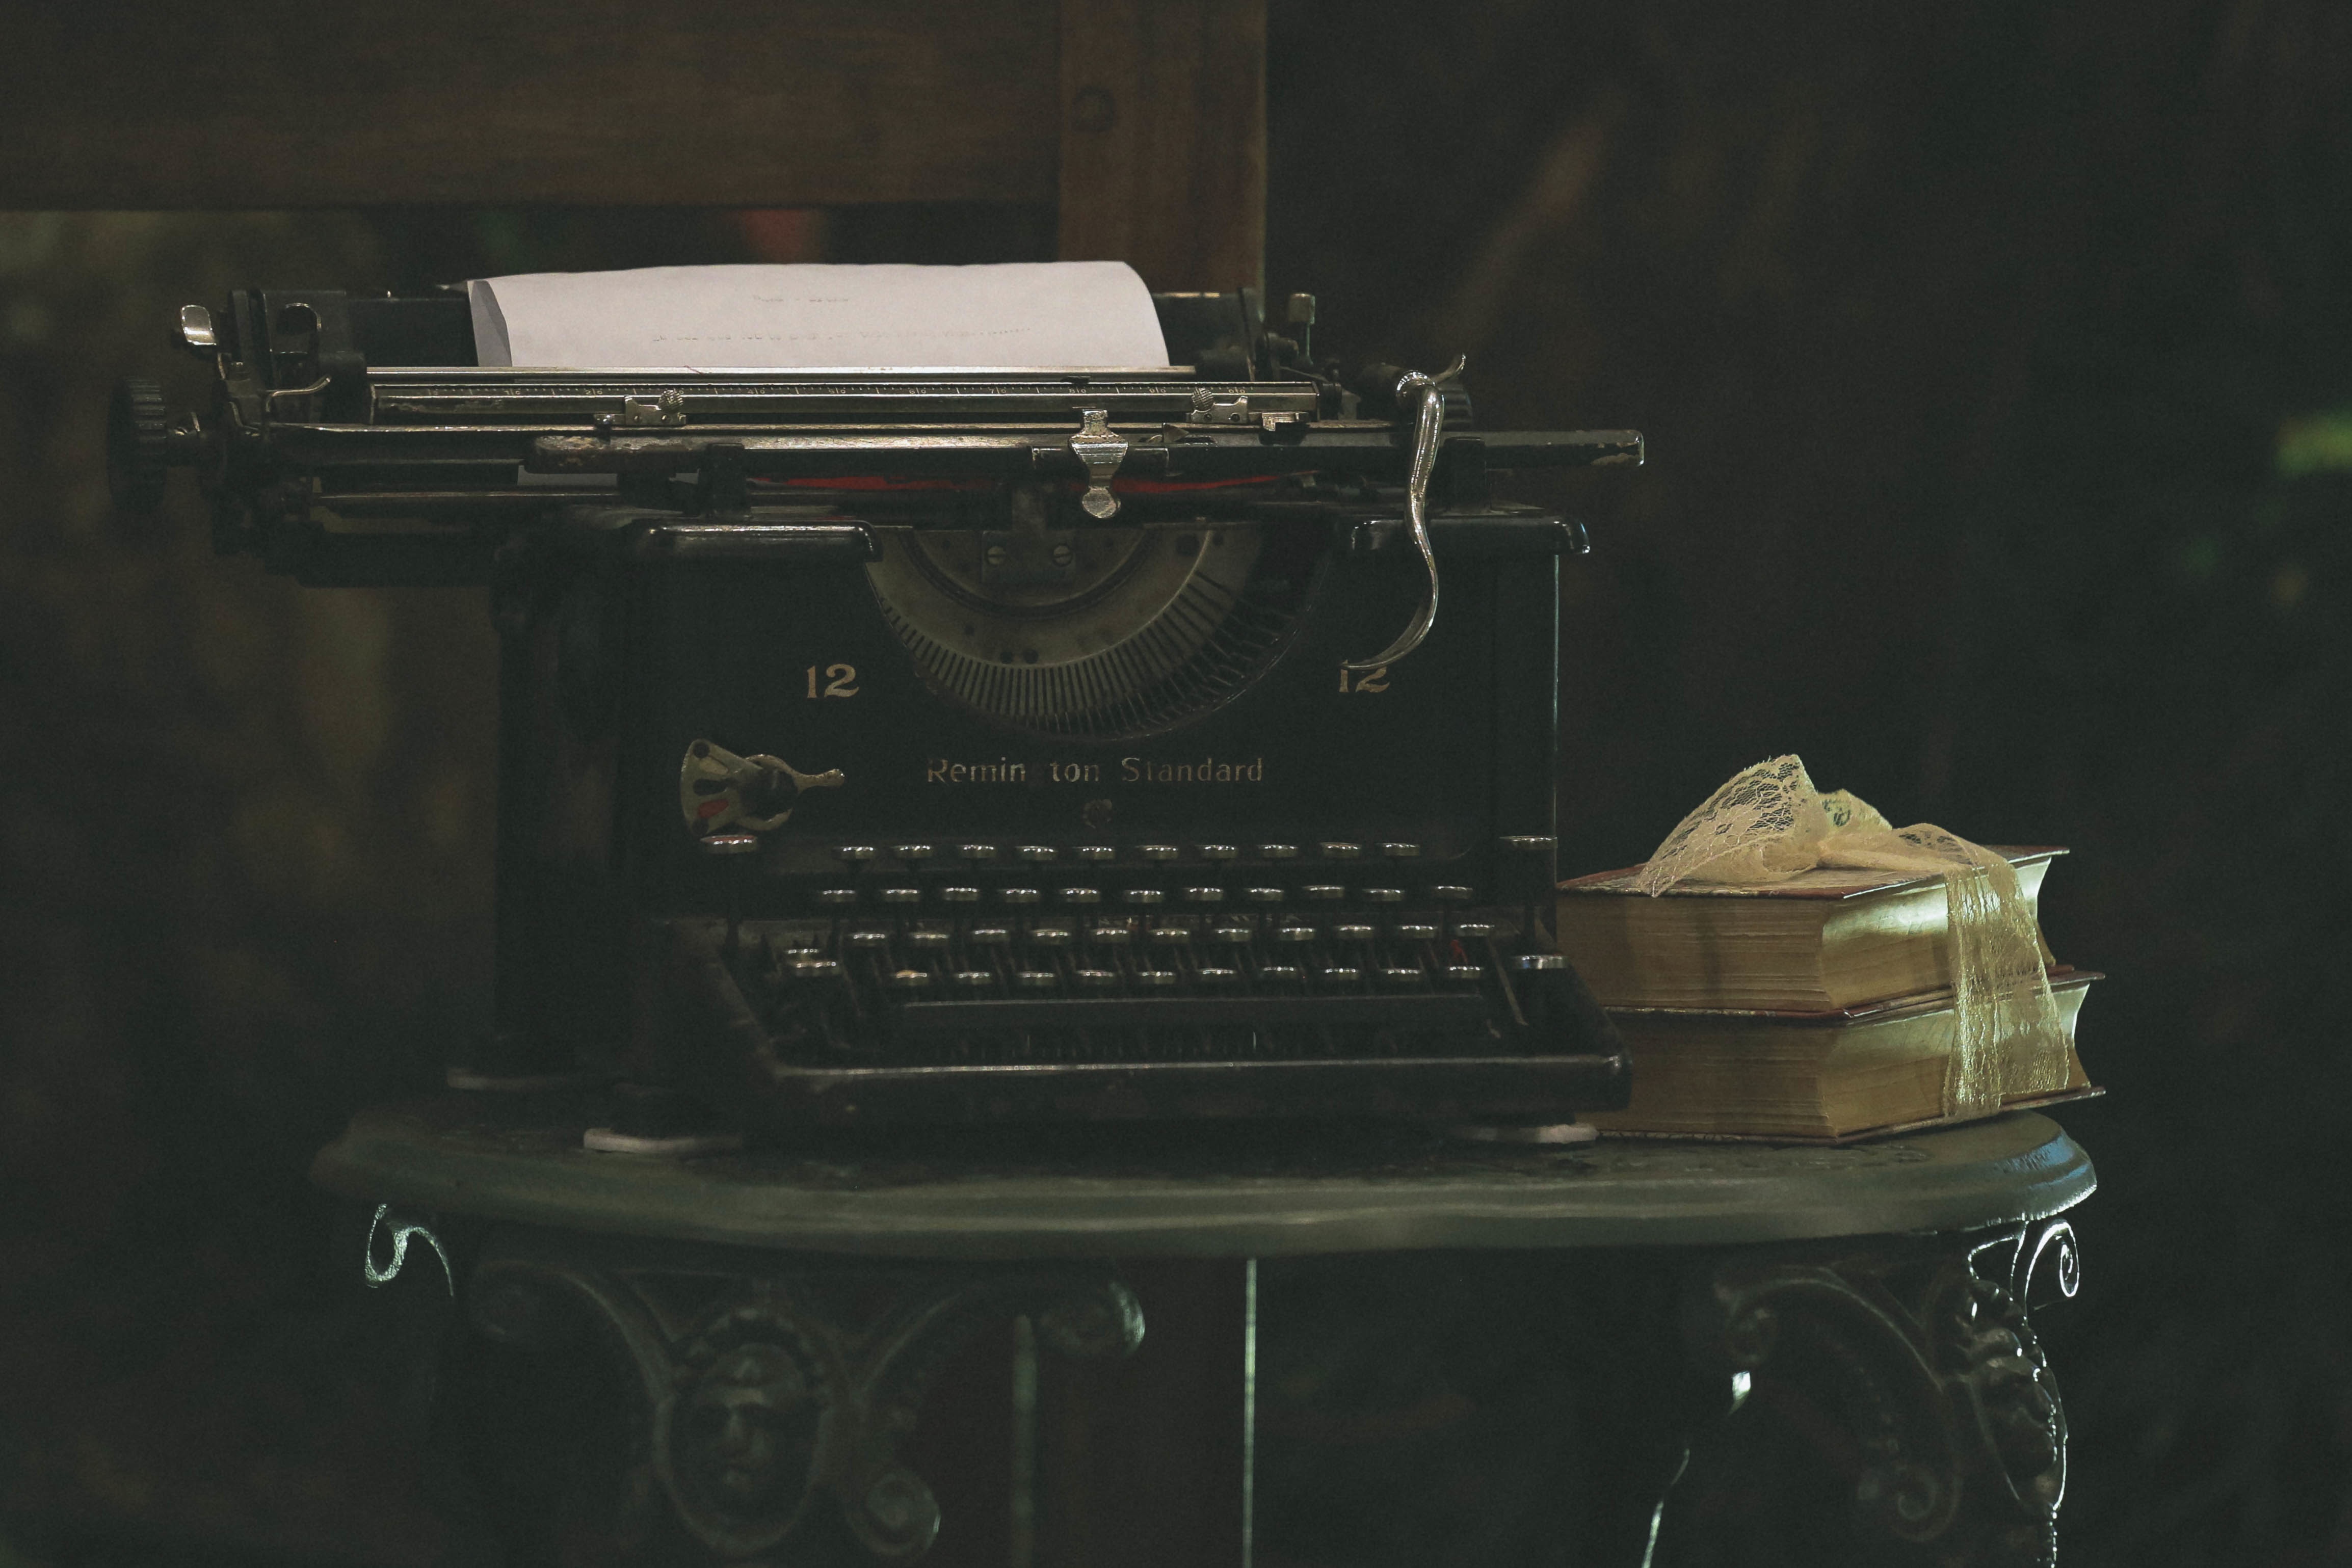
typewriter, office equipment